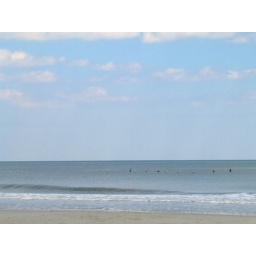
Birds flying in a line above the water